Tero Järvenpää

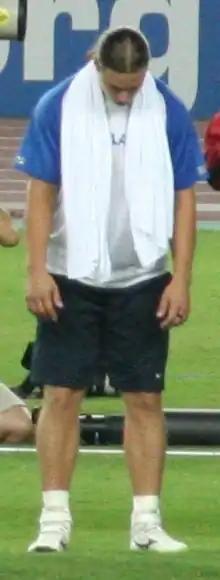
Tero Järvenpää in 2007

Tero Mikael Järvenpää (born 2 October 1984 in Tampere) is a Finnish javelin thrower. He represents Tampereen Pyrintö on club-level and his coach is his father Pentti Järvenpää.